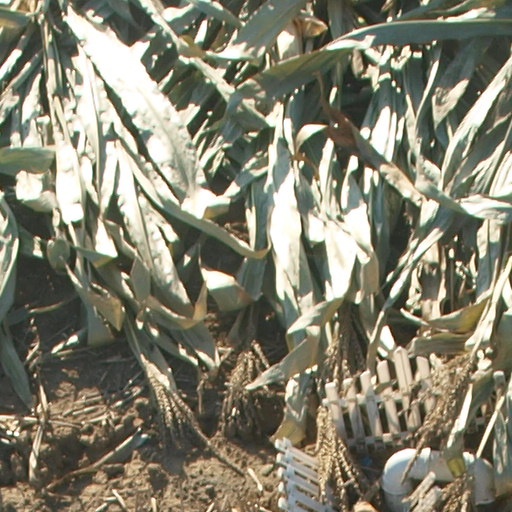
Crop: maize; corn